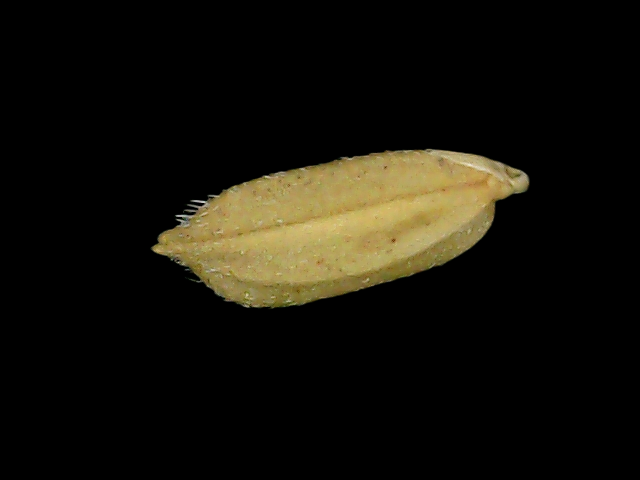
Rice variety: Bd52